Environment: real
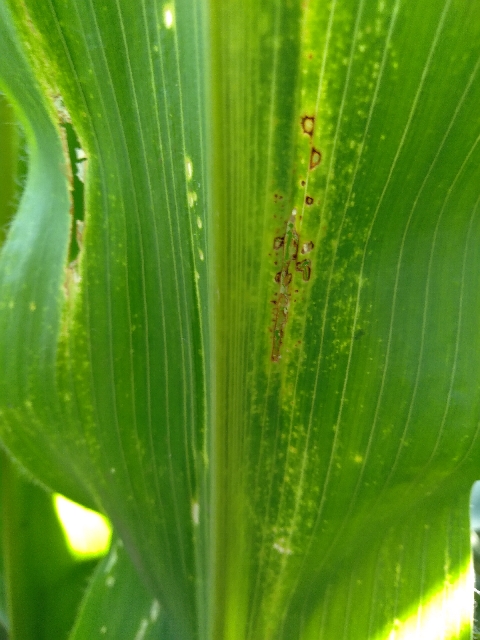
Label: lethal_necrosis